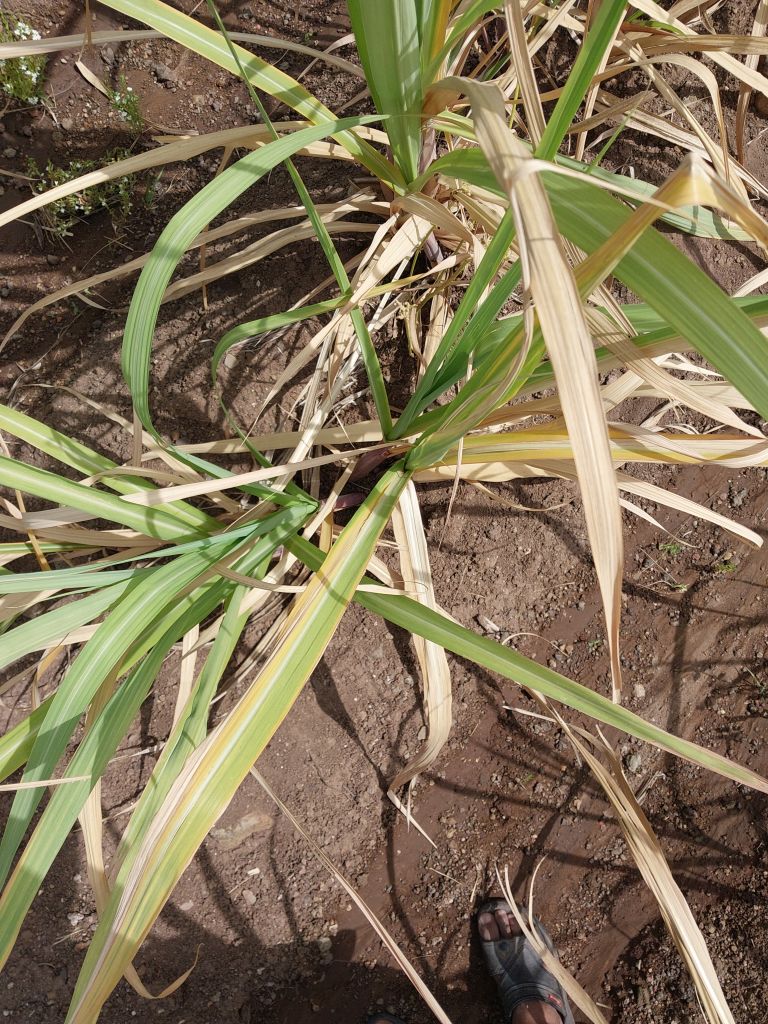
Label: Smut